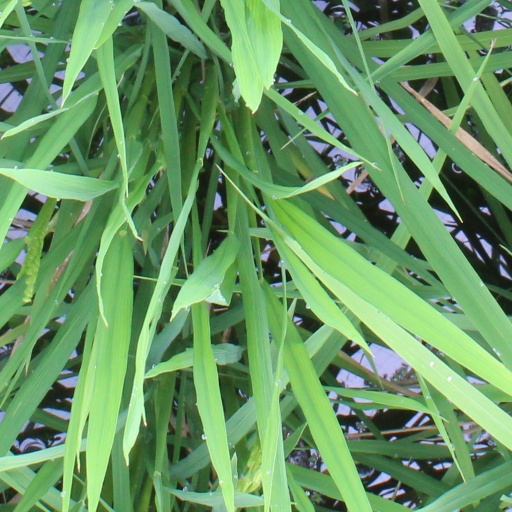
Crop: rice